I Troop Carrier Command

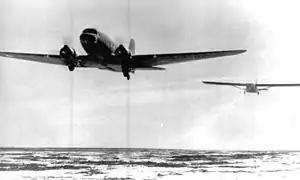
C-47 towing a Waco CG-4 glider at Dalhart AAF

One of the most difficult problems, unique to the troop carrier program, was that of training glider pilots. The principal trouble occurred in the individual training phase, which was the responsibility of the AAF Training Command, but the consequences were naturally felt by I Troop Carrier Command.